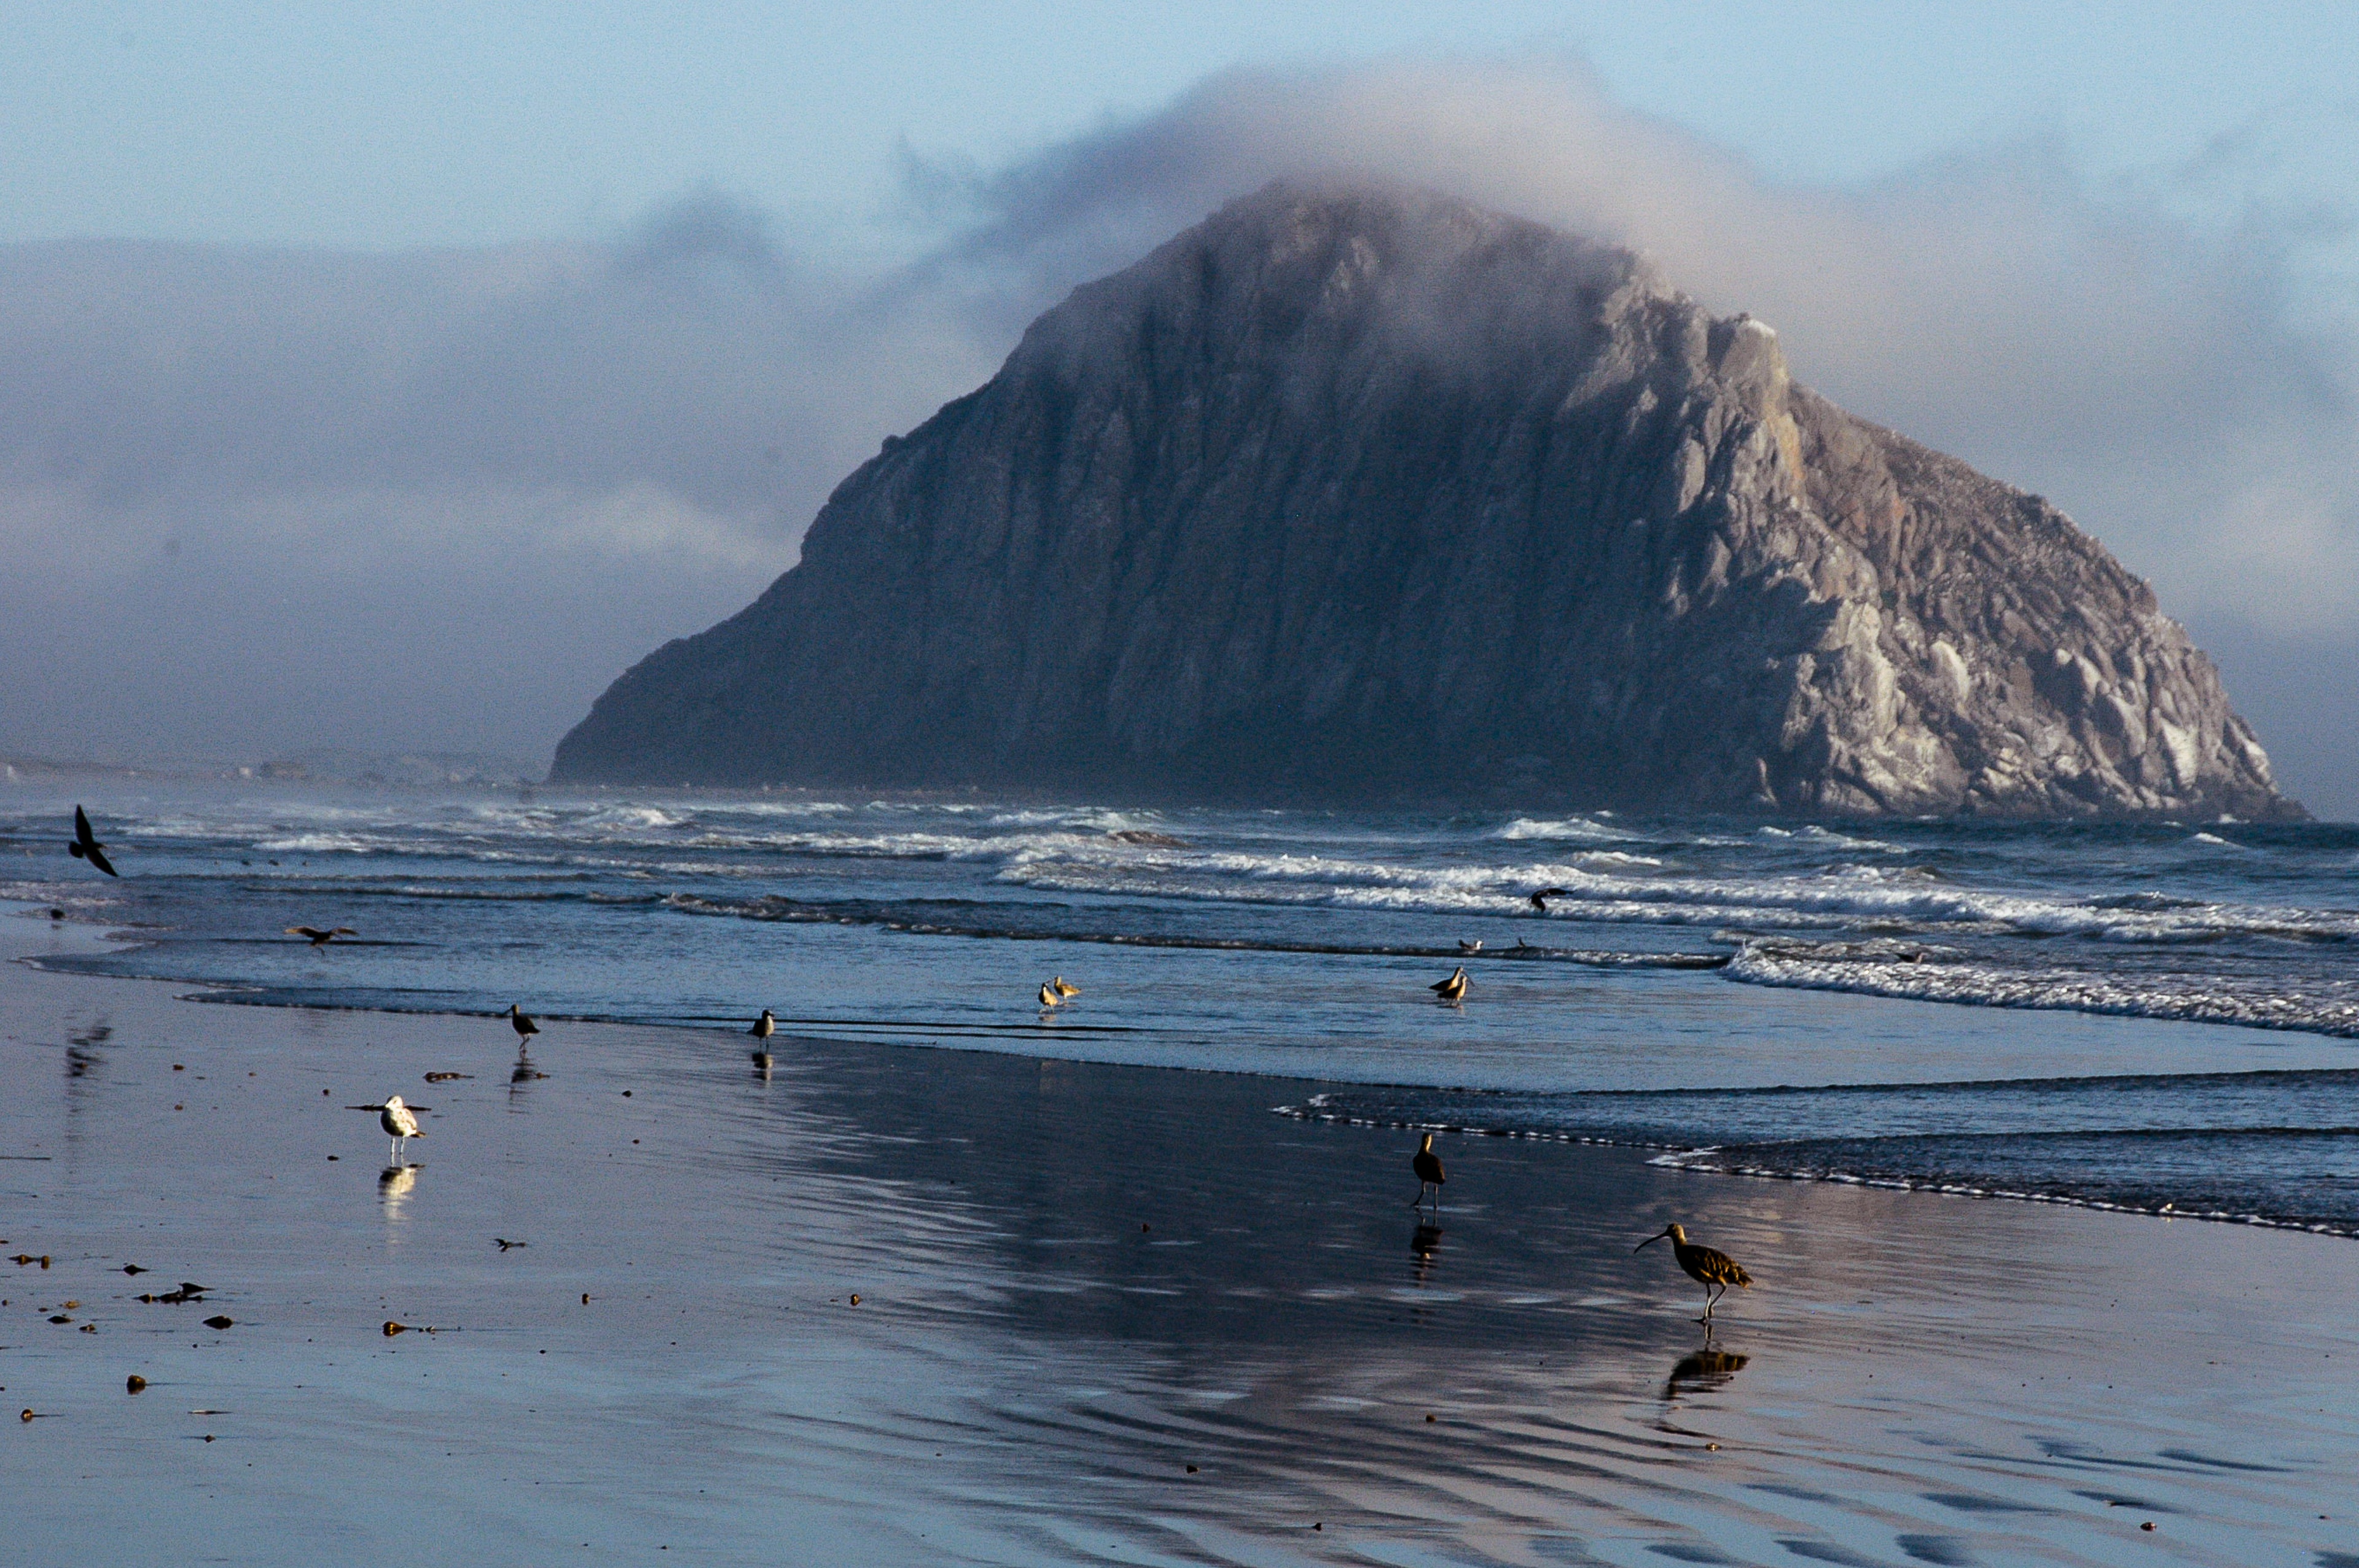
beach, sea, coast, water, sand, ocean, bird, shore, wave, travel, cliff, ice, bay, blue, arctic, terrain, california, body of water, birds, bank, outlook, pacific, cape, sea birds, pacific ocean, nature reserve, arctic ocean, wind wave